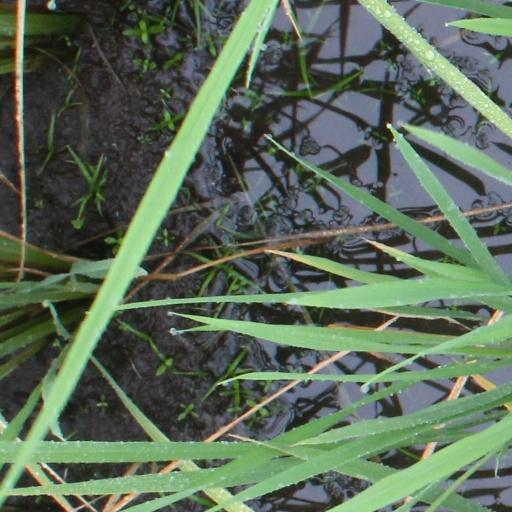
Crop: rice